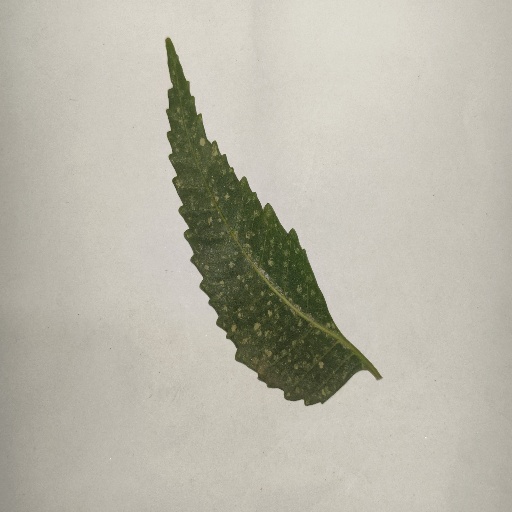
Species: Neem
Leaf condition: Powdery Mildew